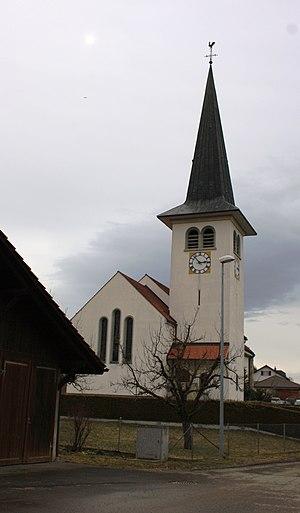
Saint-Ours est une localité et une commune suisse du canton de Fribourg, située dans le district de la Singine.